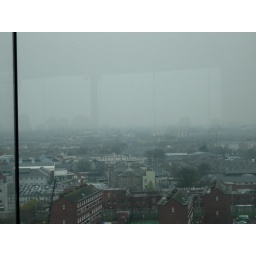
View from the bar called Gravity, surrounded in glass at the top of the factory